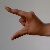
The image shows a hand gesture representing the letter 'Z' in Indian Sign Language.